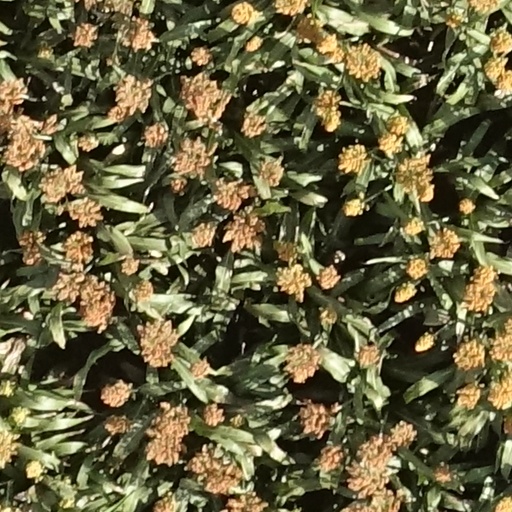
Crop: sorghum